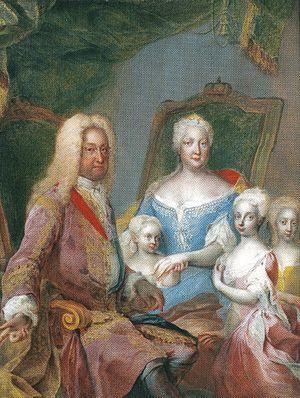
Les Pays-Bas autrichiens sont l'appellation des Pays-Bas méridionaux pendant le régime autrichien au XVIIIᵉ siècle. Le nom « autrichien » fait référence à la maison d'Autriche, suzeraine de ces terres faisant partie du Saint-Empire depuis le mariage de Marie de Bourgogne avec Maximilien d'Autriche peu après la mort de Charles le Téméraire. Avant 1714, toutefois, les Pays-Bas méridionaux relevaient de la branche espagnole des Habsbourg, et l'on parlait de Pays-Bas espagnols.
Charles III de Habsbourg, en allemand Karl von Habsburg, est empereur du Saint-Empire romain germanique sous le nom de Charles VI et roi de Hongrie sous le nom de Charles III. Il fut également prétendant au trône du royaume d'Espagne, roi de Sardaigne, roi de Naples, roi de Sicile, duc de Parme et Plaisance. Son règne fut marqué par les questions liées aux querelles de succession des dynasties européennes tandis que la sienne allait ouvrir un conflit généralisé.